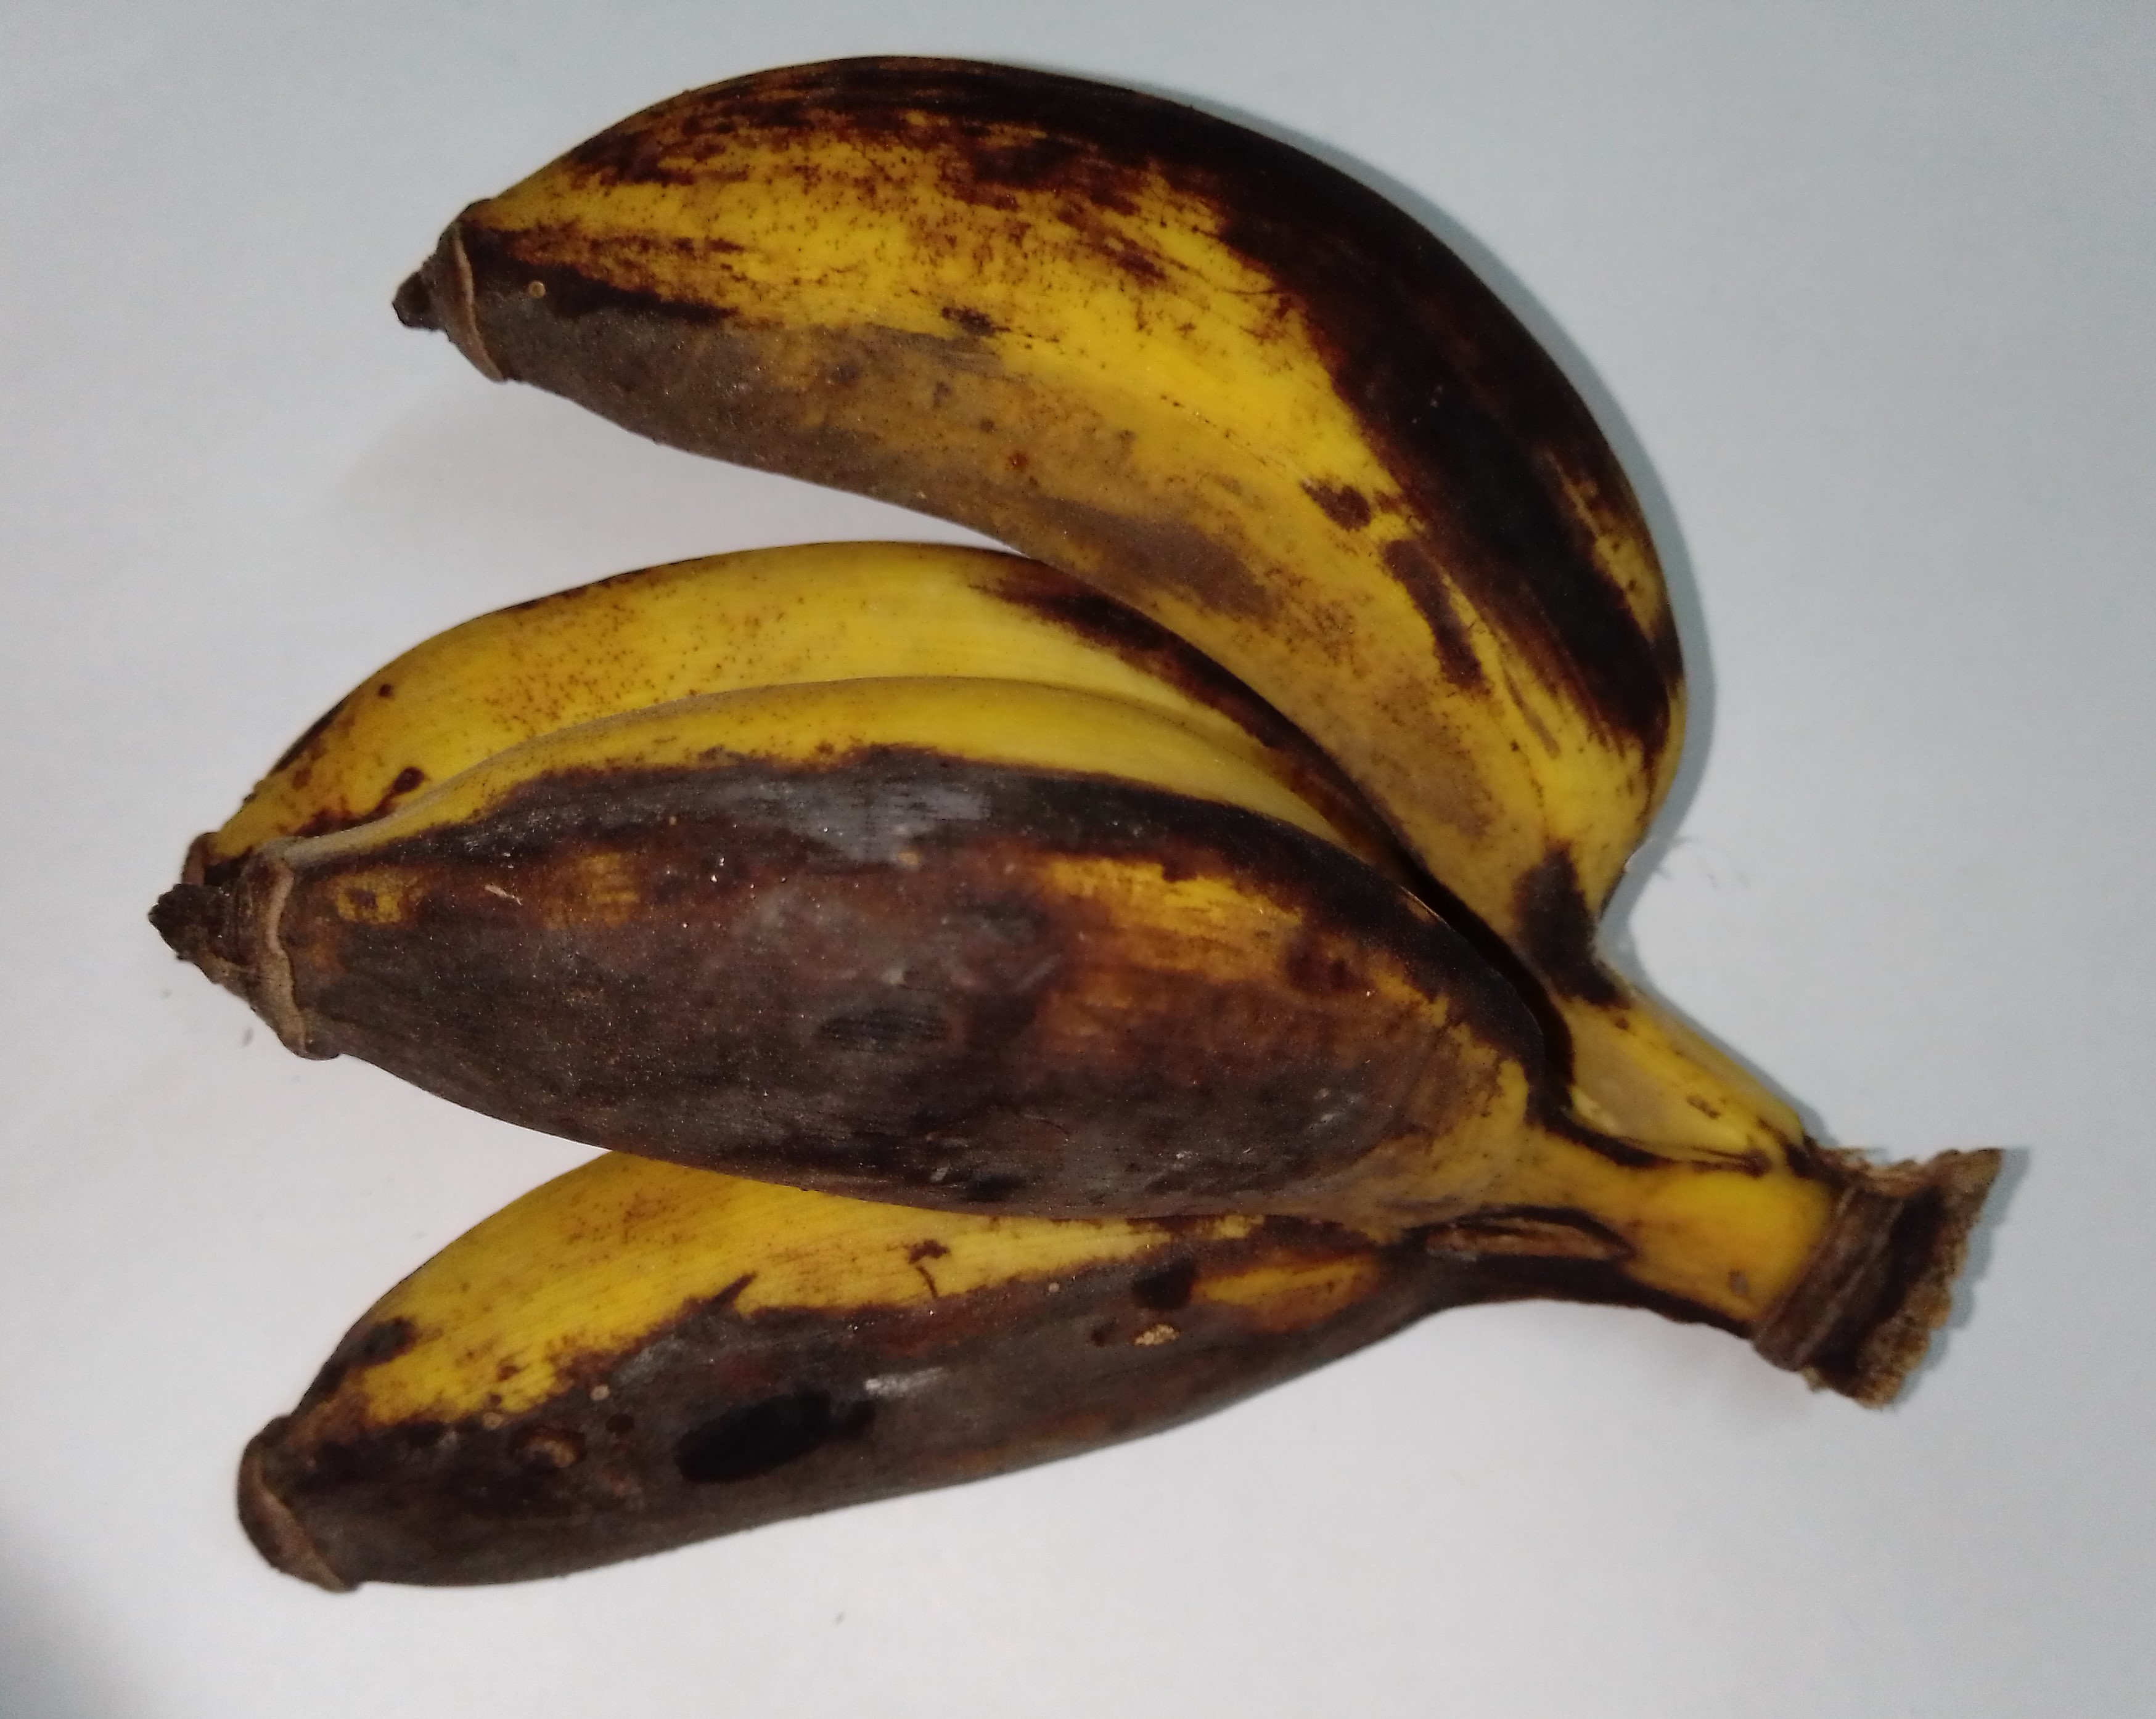
Fruit: banana
Condition: rotten